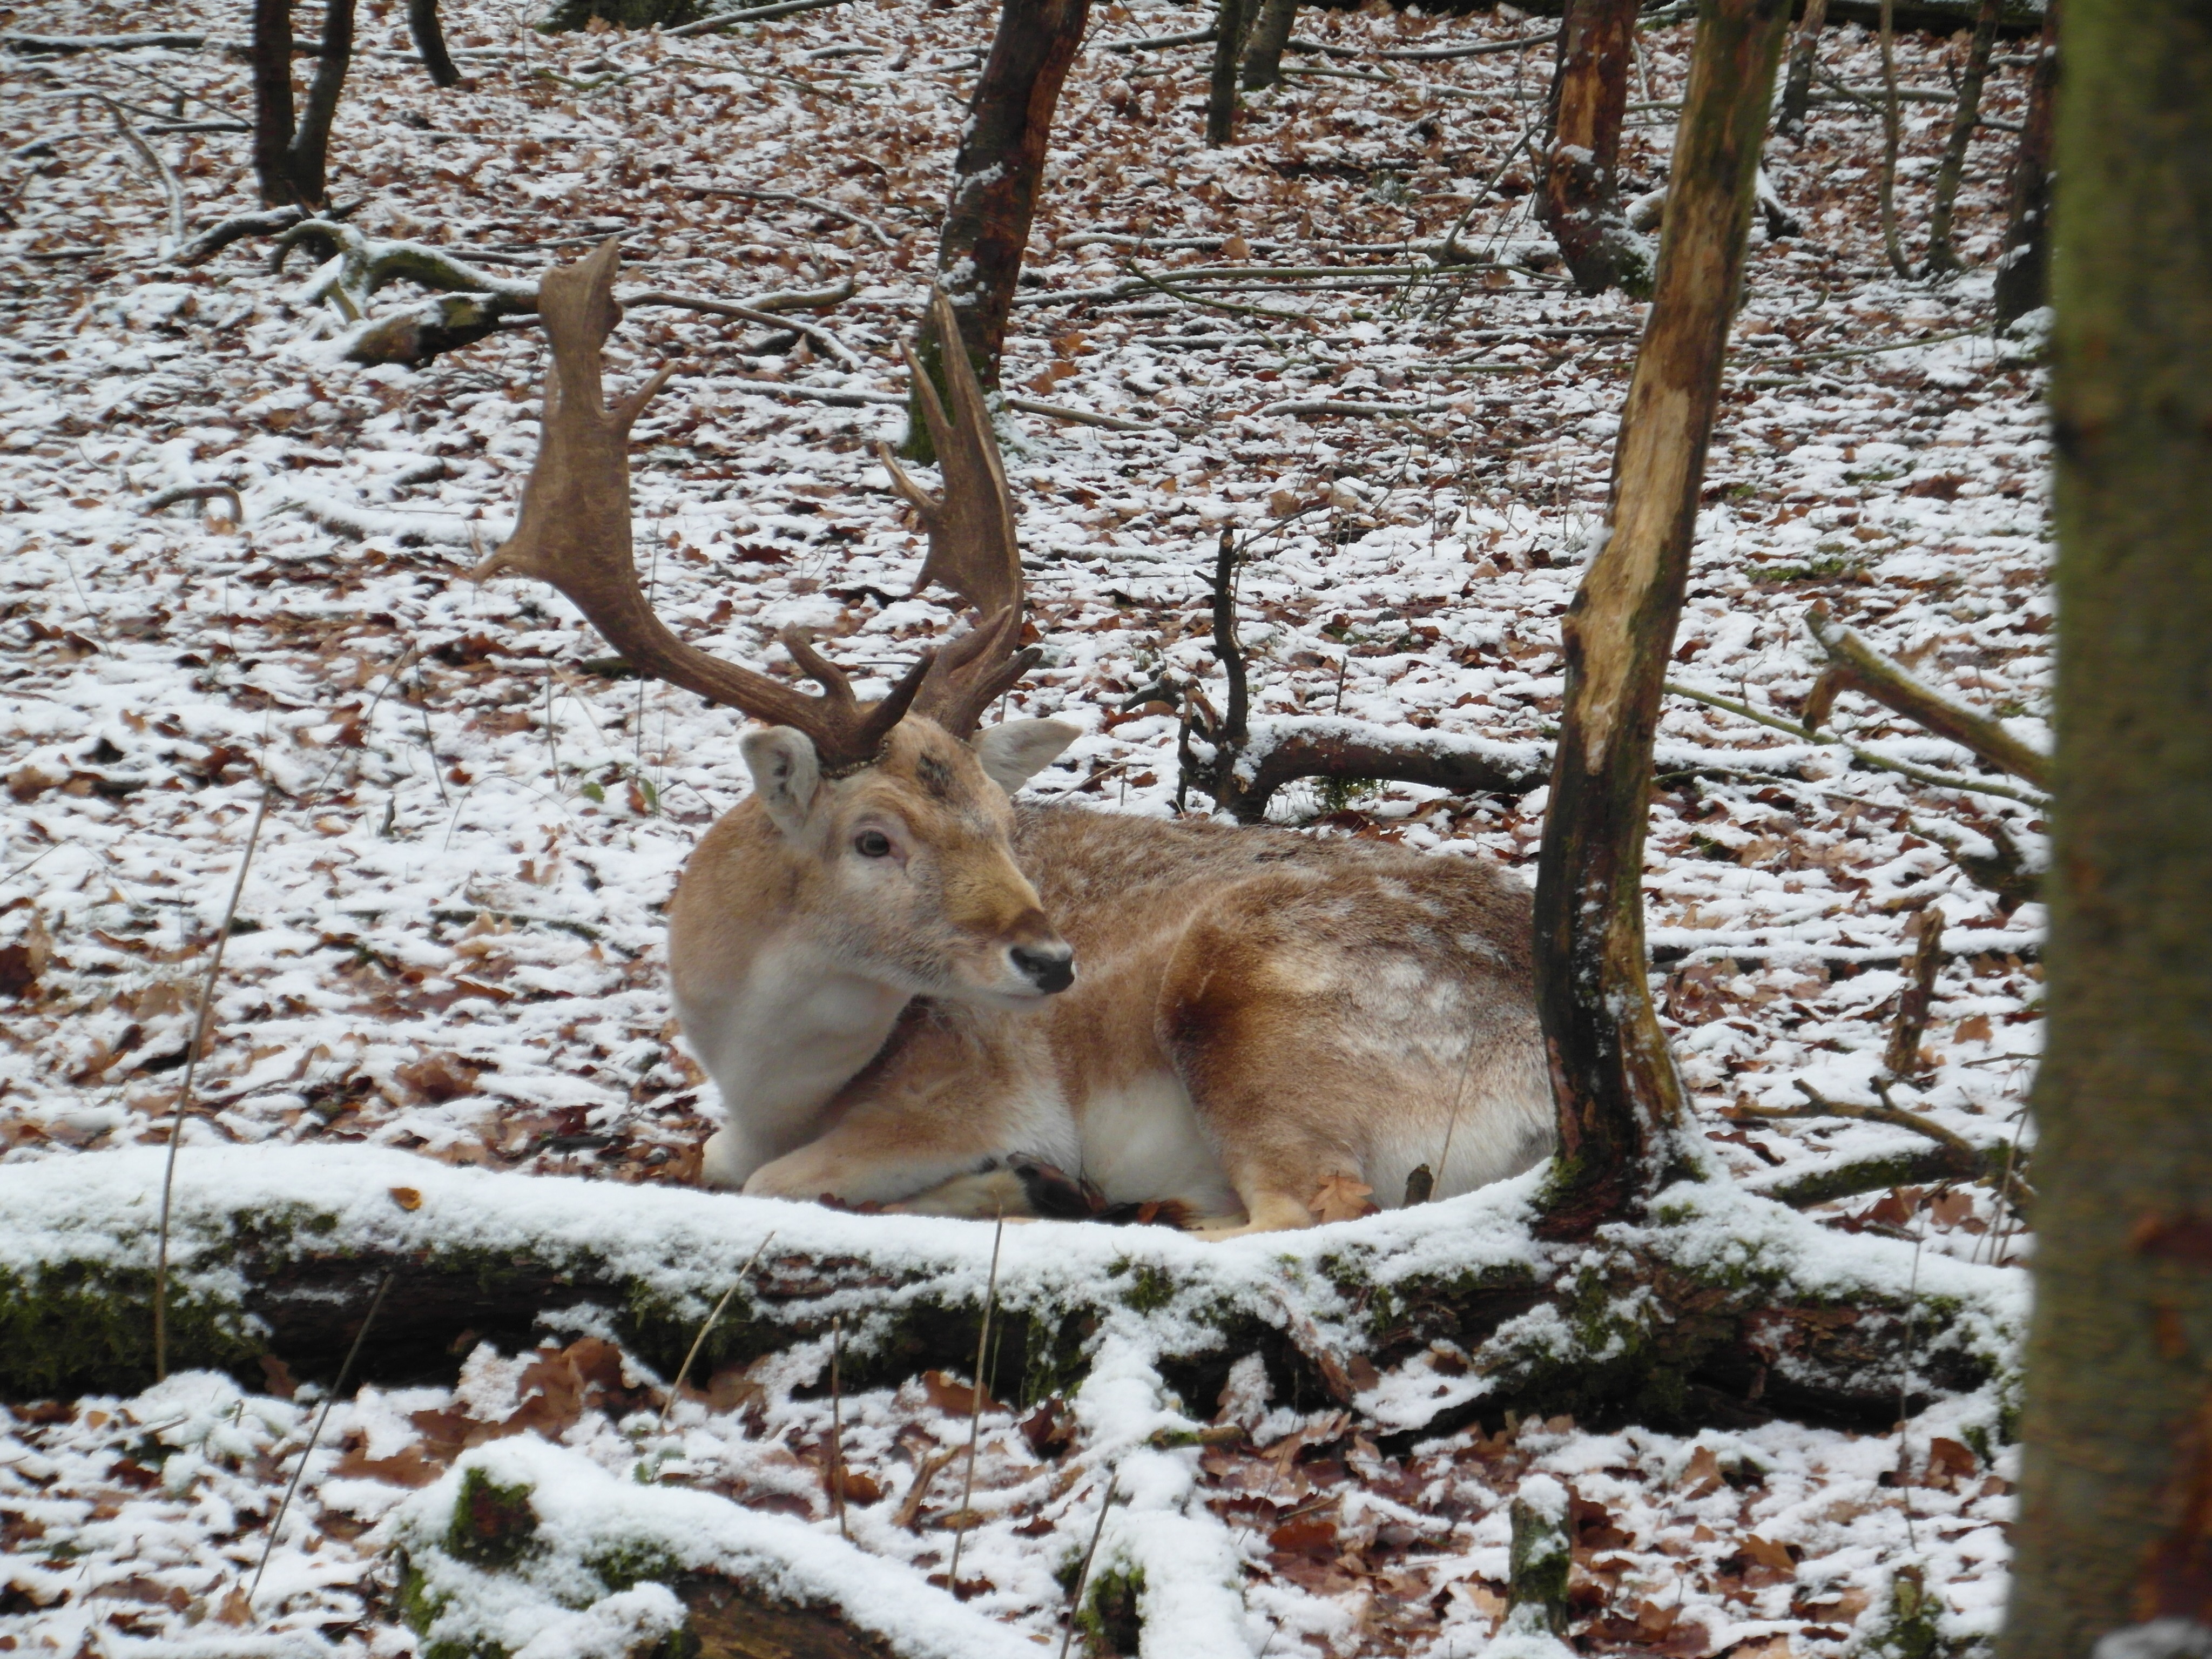
forest, branch, snow, winter, flock, wildlife, wild, deer, mammal, fauna, antler, vertebrate, blade, hirsch, fallow deer, wildlife park, white tailed deer